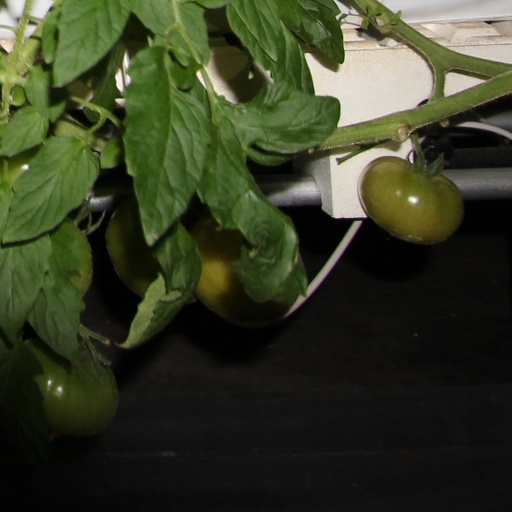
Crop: tomato